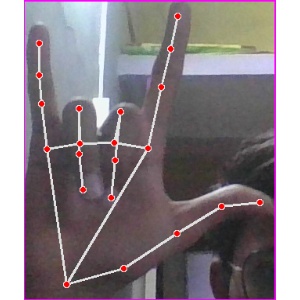
अक्षर: व